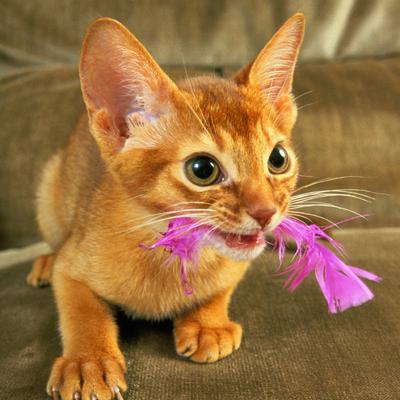
Breed: Abyssinian